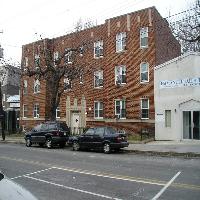
Weather: cloudy or overcast